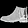
Label: Ankle boot